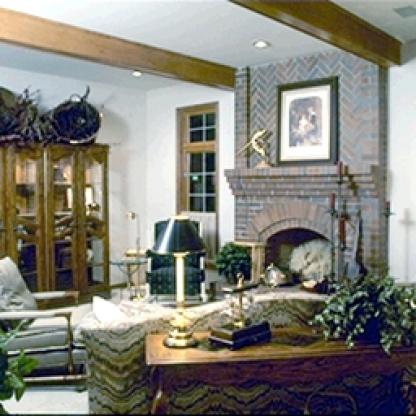
Scene: Indoor